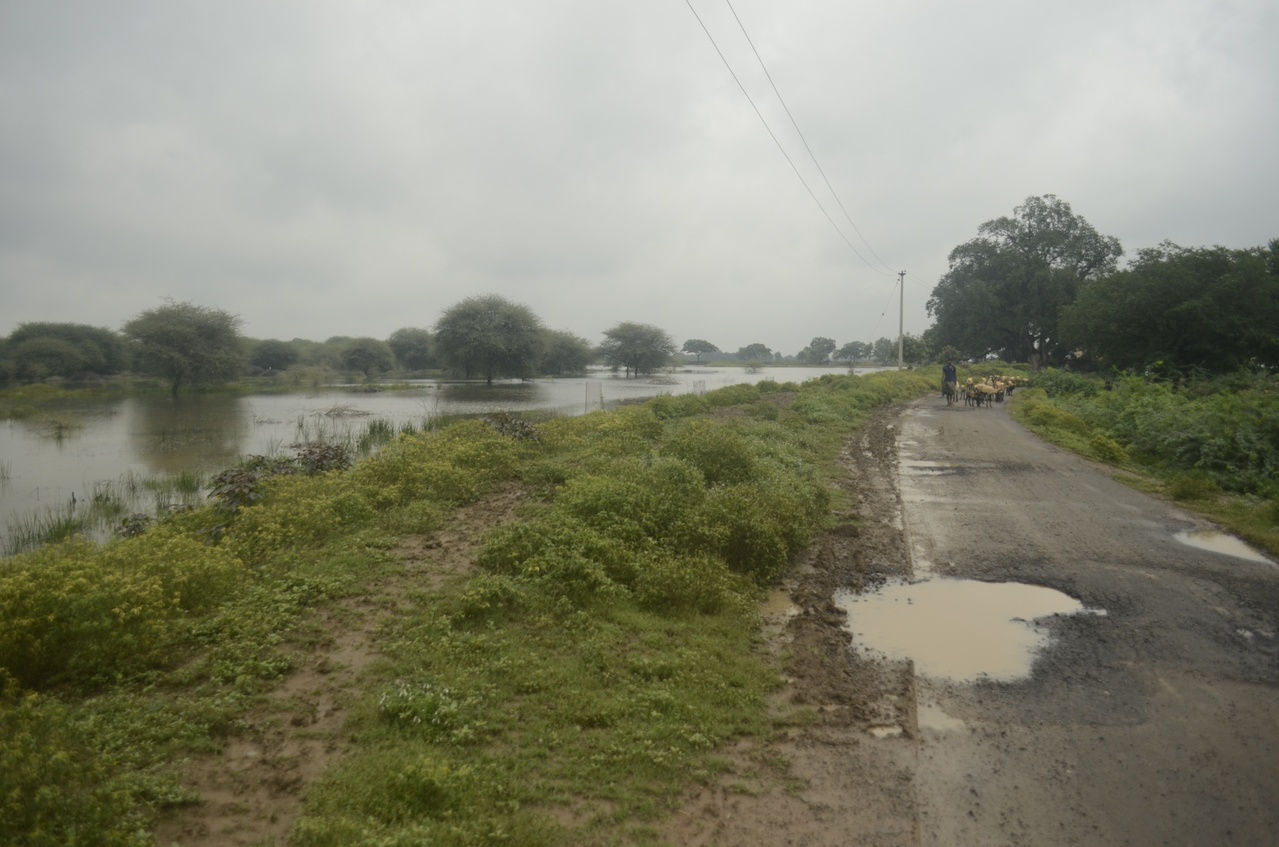
Sathanur Periya Eri, Sathanur, Perambalur